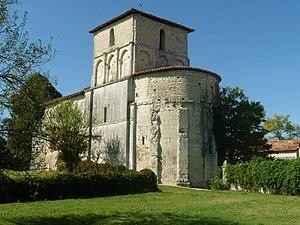
église paroissiale, ancien prieuré bénédictain St-Laurent, St-Laurent-des-Combes (16), France
Saint-Laurent-des-Combes est une commune du Sud-Ouest de la France, située dans le département de la Charente.